Aristagoras

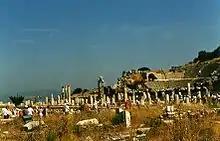
Ruins of Ephesus

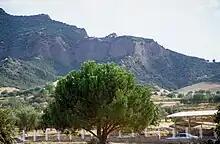
The acropolis at Sardis, now forested and eroded, with a few pinnacles of ruins.

The first leg of the journey was to proceed along the coast to Ephesus. Using it as base, they went overland to Sardis, on which they descended on the city taking its defenders by surprise. The satrap Artaphernes and his forces retreated to the acropolis immediately. A fire, started allegedly by accident in the town, burned down the temple of the Lydian goddess Cybebe (Cybele). Attributing the fire to Ionian maliciousness, the Persians later used it as an excuse for burning Greek temples.